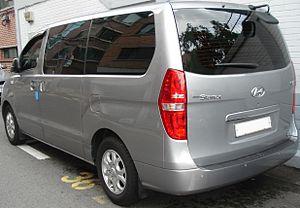
La Hyundai Satellite est un van offrant 6 à 9 places. Il est aussi vendu sous le nom de i800, H-1, Starex et Grand Starex.